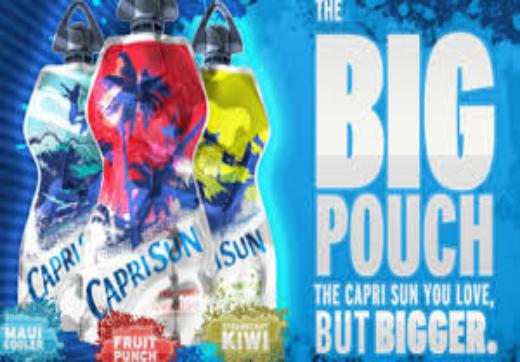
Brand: Capri Sun
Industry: Food